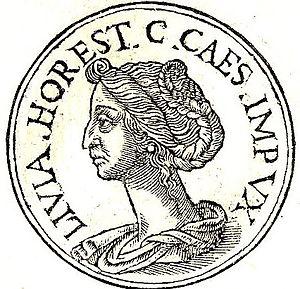
Livia Orestilla, ou Cornelia Orestilla fut une impératrice romaine du fait de son mariage avec Caligula en 37 ou 38 ap. J.-C.
Cet article présente la liste des impératrices romaines, c’est-à-dire la femme de l’empereur de Rome depuis Auguste jusqu'à la chute de l'Empire romain d'Orient.